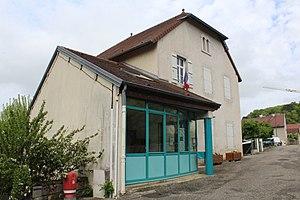
Mairie de Chille.
Chille est une commune française située dans le département du Jura en région Bourgogne-Franche-Comté.